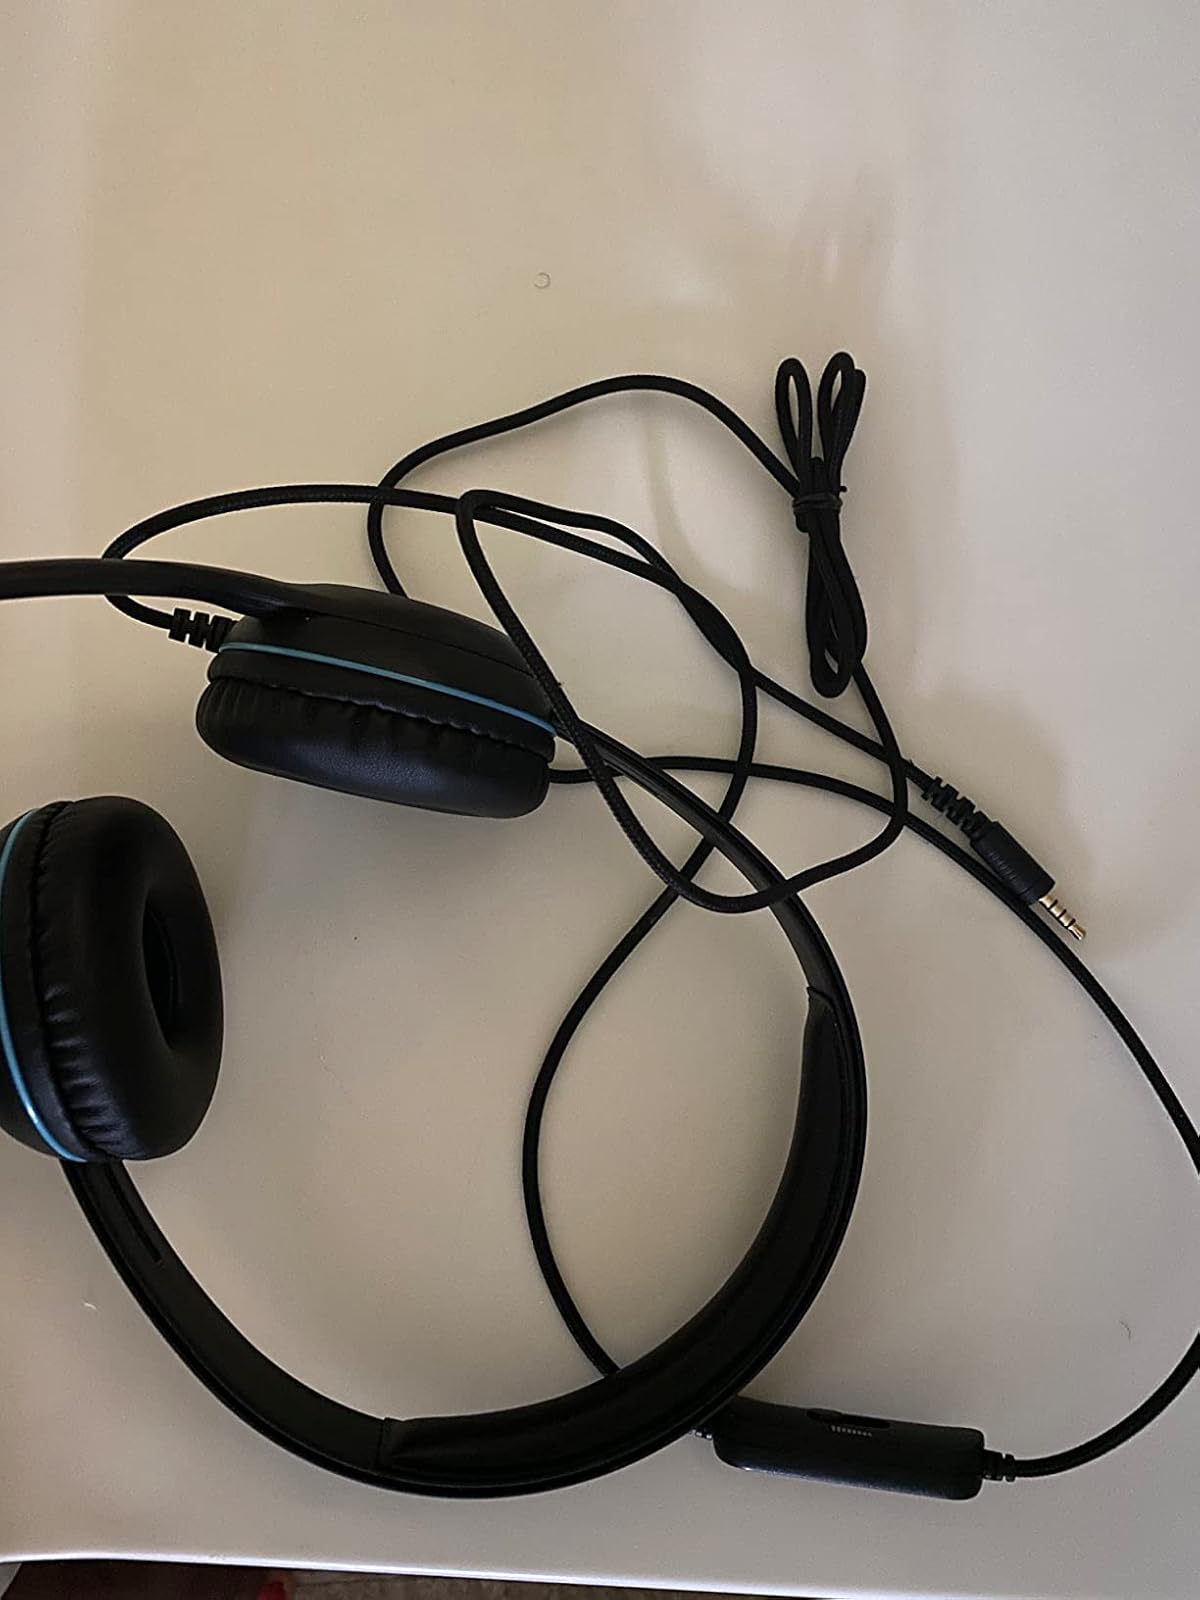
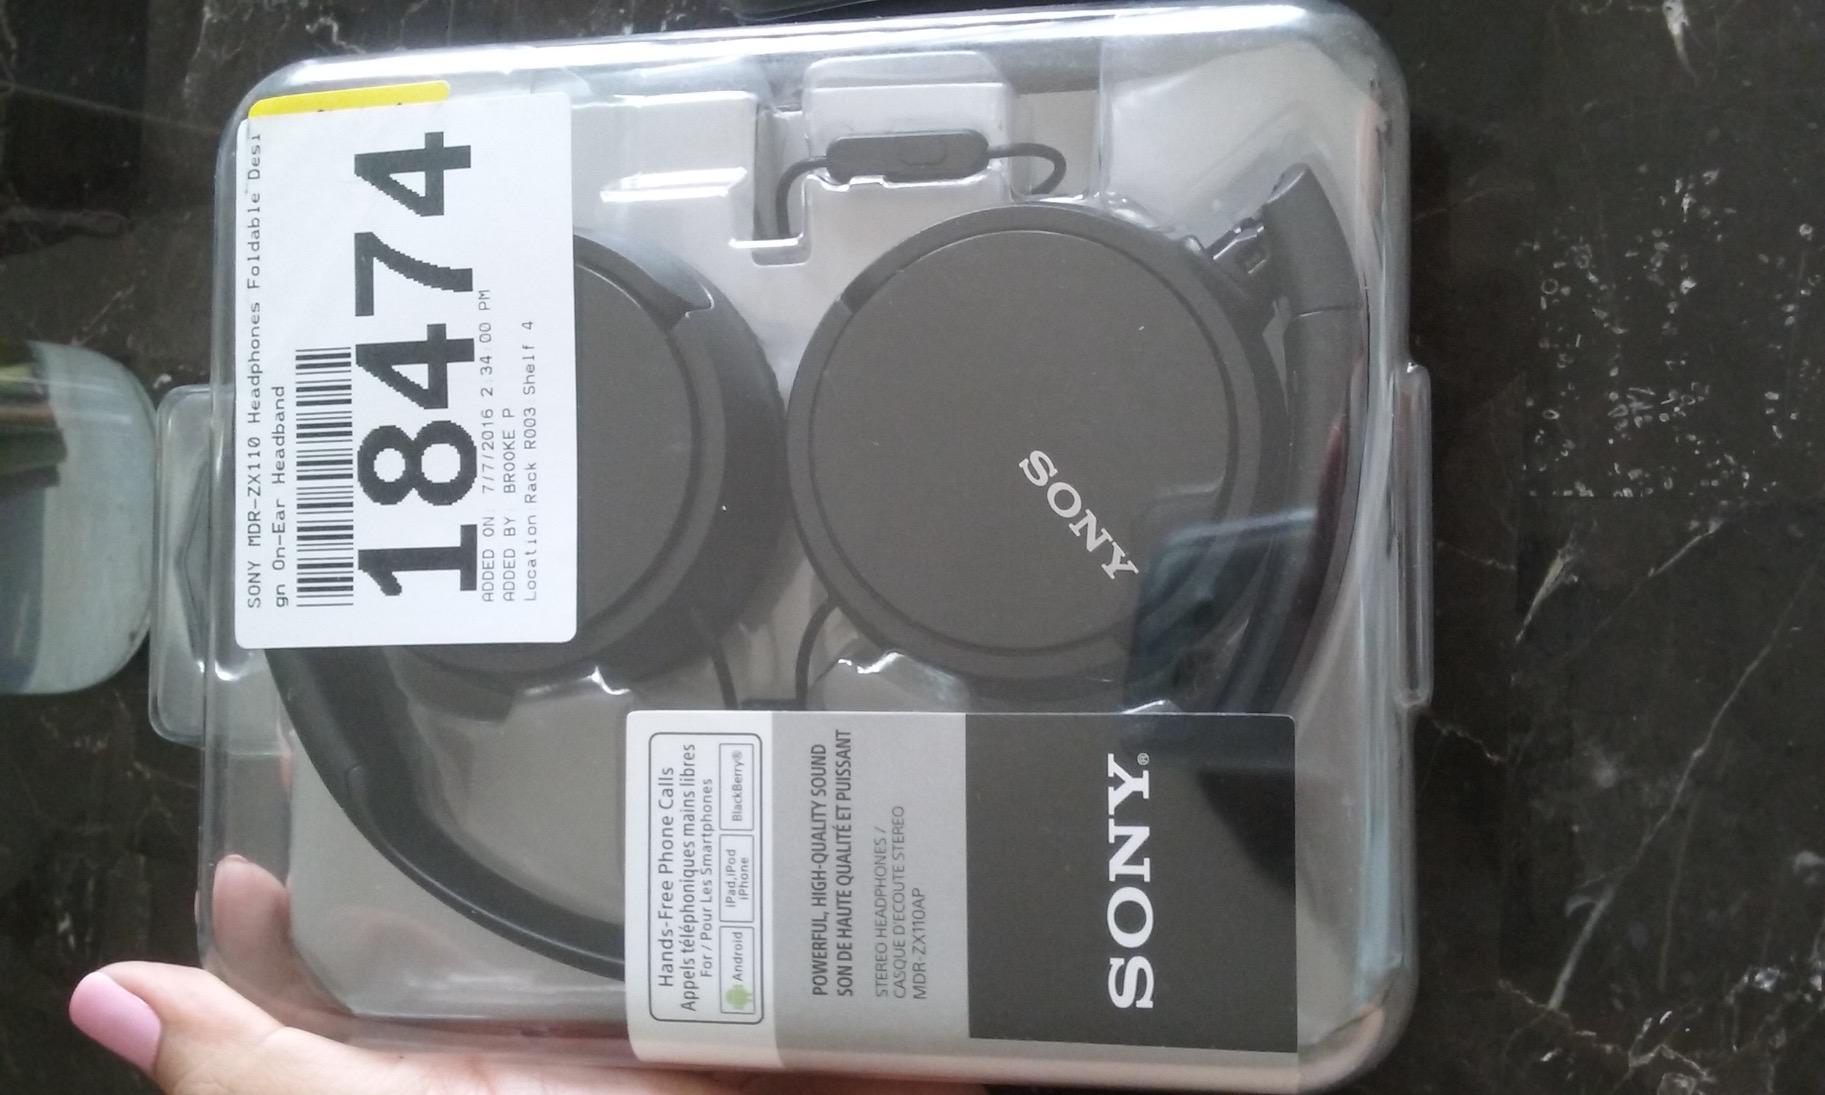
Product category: headphones
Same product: no